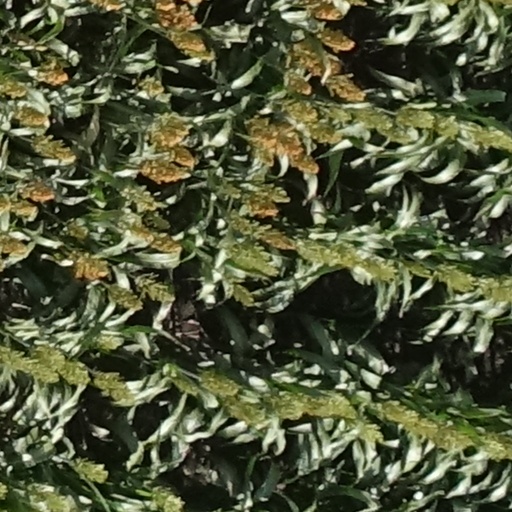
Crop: sorghum